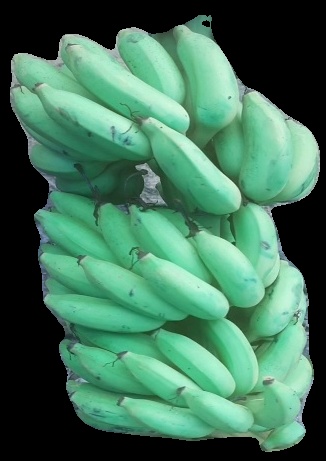
Variety: elakki-bale
Grade: grade2